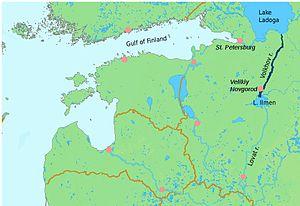
La 250ᵉ Division d'infanterie de la Wehrmacht, officiellement dénommée División Española de Voluntarios, mais plus connue sous l'appellation División Azul, était un corps de 17 692 volontaires espagnols créé à la fin du mois de juin 1941 par le général Francisco Franco et mis à disposition de la Wehrmacht de l’Allemagne nazie, qui devrait les équiper avec des uniformes allemands, pour combattre sur le front de l’Est. Rappelée en Espagne le 5 octobre 1943, elle fut dissoute le 17 novembre de la même année. La Division était ainsi appelée en raison de la couleur des chemises de la Phalange espagnole à laquelle appartenaient la plupart des soldats.